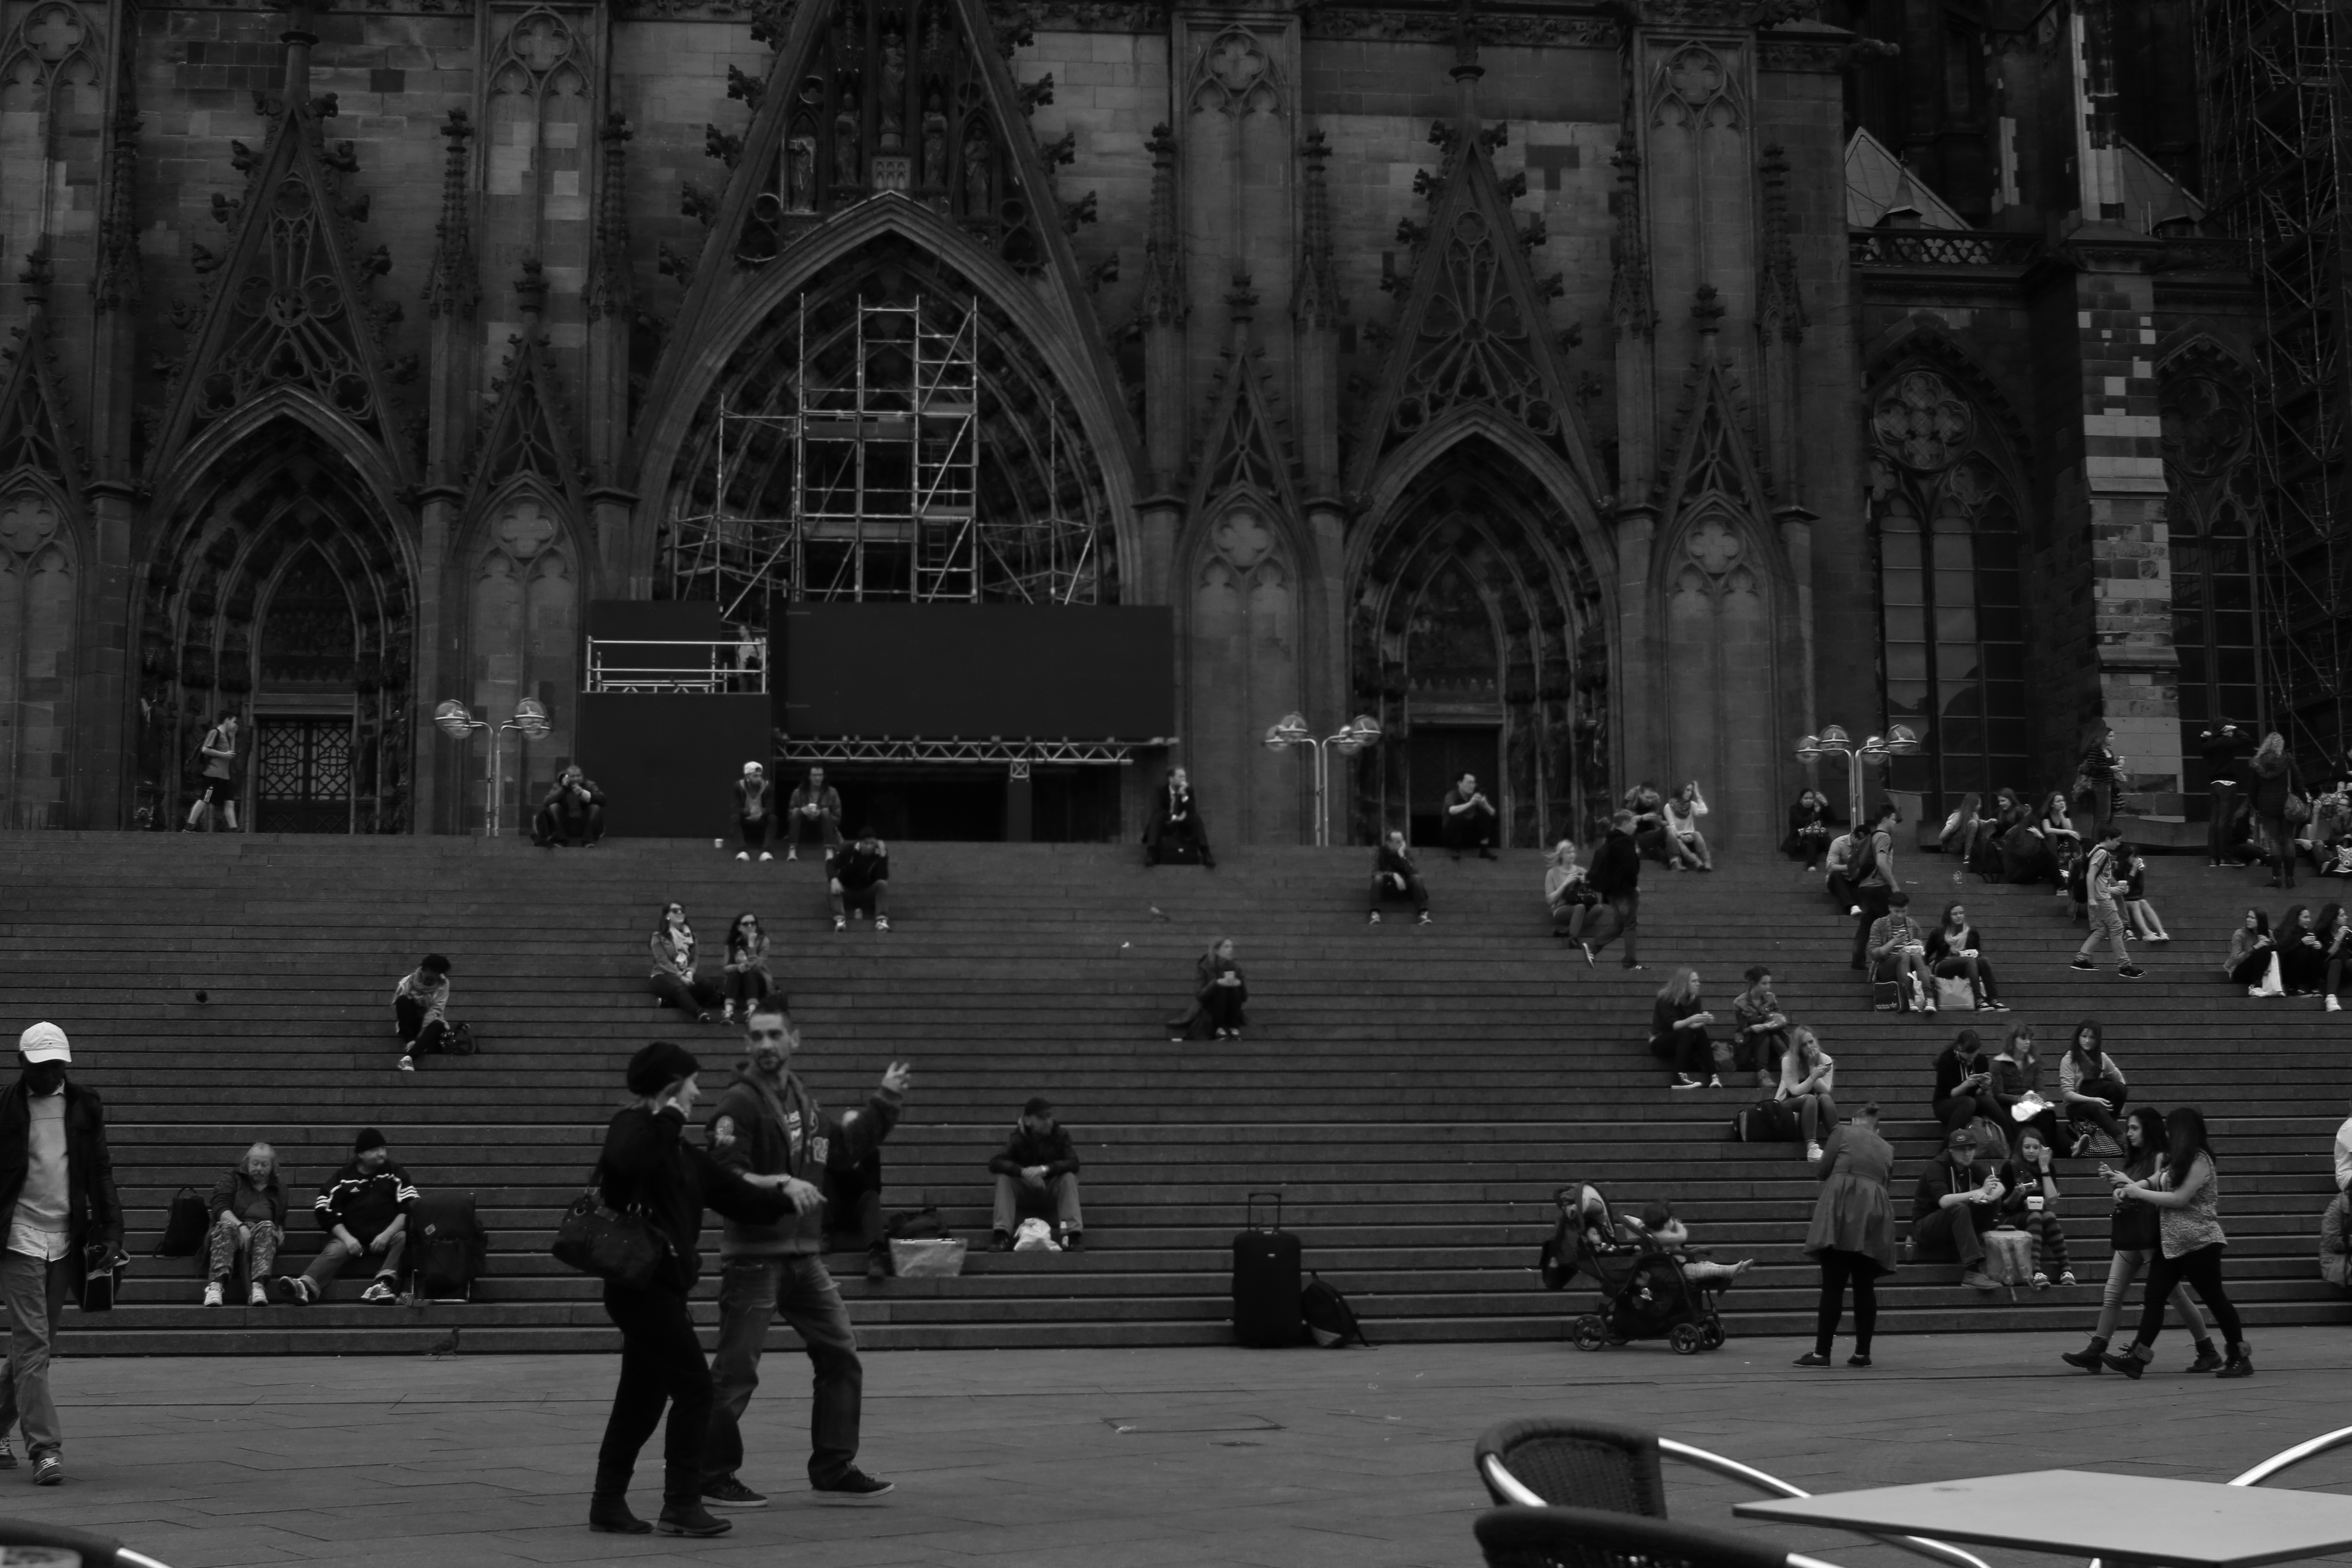
black and white, road, street, night, crowd, darkness, black, monochrome, bw, blackandwhite, blackwhite, germany, alemania, allemagne, cologne, koln, sw, schwarzweiss, schwarzweis, germania, schwarzweissfotografie, schwarzweisfotografie, metropolis, monochrome photography